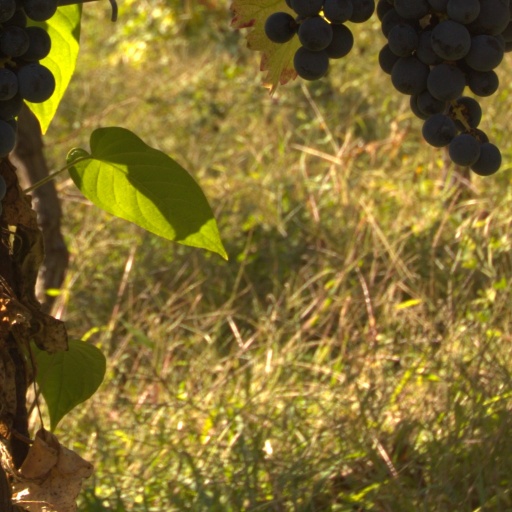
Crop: grape